National Negro Business League

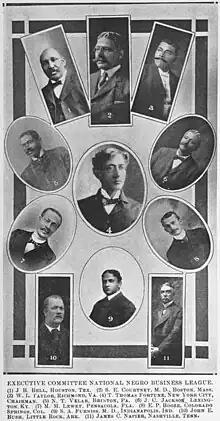
National Negro Business League portraits (1907)

In 1907 the group's Executive Committee included J. B. Bell of Houston, Texas; 2. S. E. Courtney, M.D. of Boston, Massachusetts; W. L. Taylor of Richmond, Virginia; T. Thomas Fortune of New York City, Chairman; N. T. Velar of Brinton, Pennsylvania; J. C. Jackson of Lexington, Kentucky; M. M. Lewey of Pensacola, Florida; E. P. Booze of Colorado Springs, Colorado; S. A. Furniss M.D. of Indianapolis, Indiana; John E. Bush of Little Rock, Arkansas; and James C. Napier of Nashville, Tennessee.